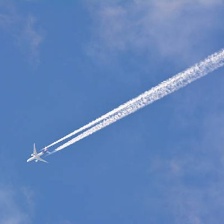
Cloud type: Contrail